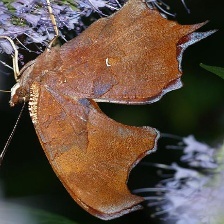
Species: EASTERN COMA
Butterfly family (ImageNet category): admiral